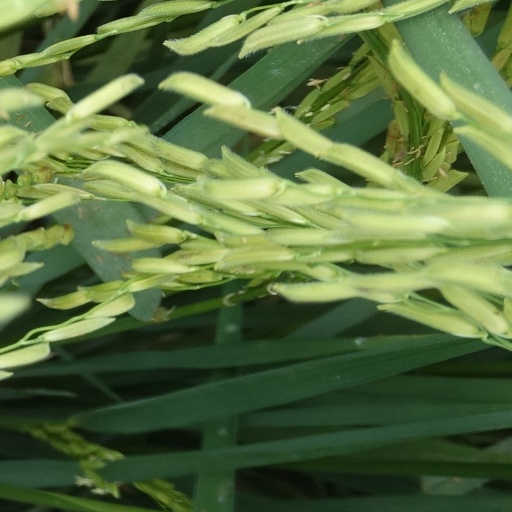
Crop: rice